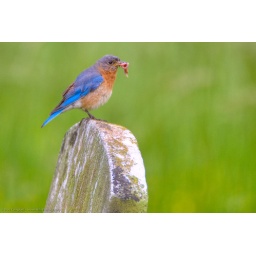
Blue bird on tomb stone at Old City Cemetery in Lynchburg, VA